Community High School (Ann Arbor, Michigan)

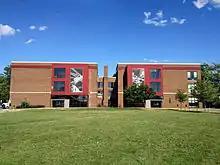
Rear view from N. Fifth and Detroit streets

The Community High idea, according to the 1972 blueprint, was to use the city as classroom – thereby creating a "school without walls" where students could develop their own curricula by drawing on experiences and resource people throughout the community. Although the concept was new to Ann Arbor, planners took inspiration from similar innovative programs then springing up in other cities, including the Chicago High School for Metropolitan Studies (est. 1969), Philadelphia's Parkway High School, and Washington, D.C.'s School Without Walls (est. 1971). Reflecting the liberal educational philosophy of the period, other goals in the early CHS proposals were "to provide an opportunity for a heterogeneous group of students and faculty to learn and work together and to combat prejudices based on race, sex, age, lifestyle, and school achievement," and "to foster the development of identity and responsibility." The plan emphasized placing students of all grades in the same classes and programs, and had at its heart the Community Resources Program and the Forum Program, small units of students integrated by age, sex and race which would provide home bases for counseling and cultural-studies work.